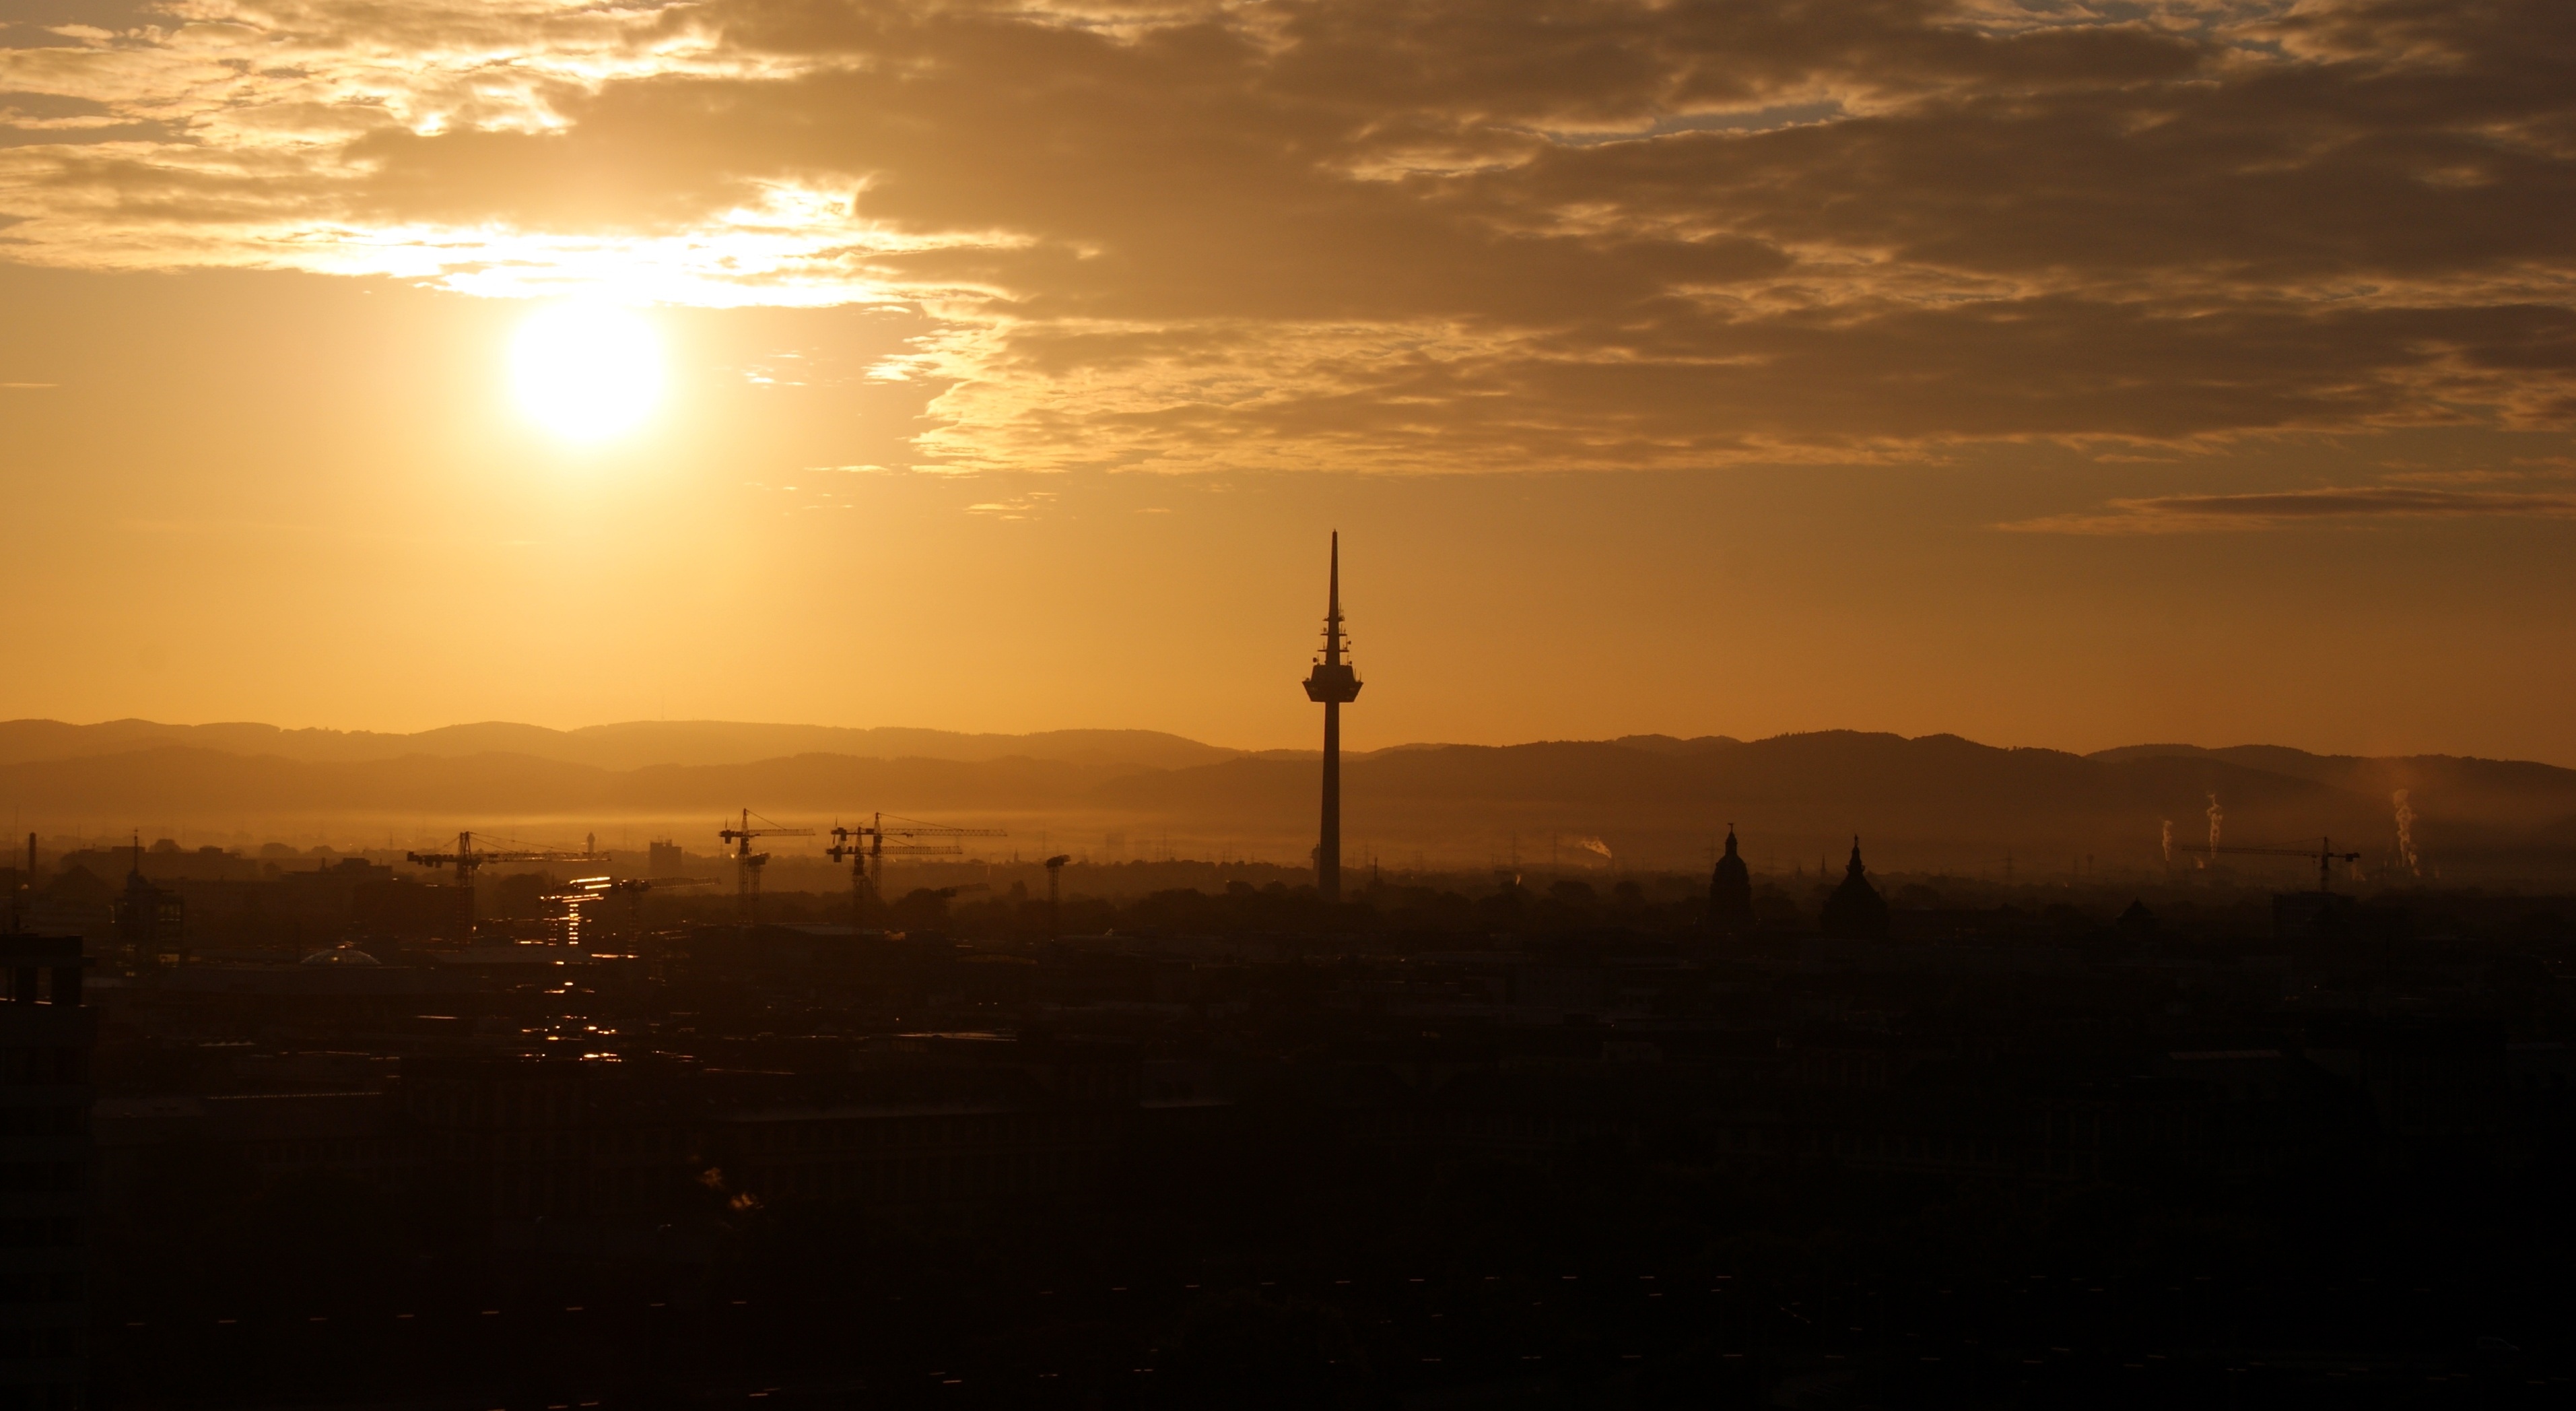
landscape, sea, horizon, cloud, sky, sun, sunrise, sunset, sunlight, morning, dawn, atmosphere, dusk, evening, skies, mannheim, morgenstimmung, afterglow, atmospheric phenomenon, red sky at morning